Mike LaValliere

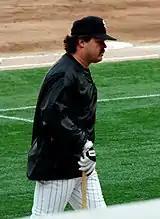
LaValliere with the Chicago White Sox in 1995

In spring training of the 1987 season, LaValliere was traded to the Pittsburgh Pirates alongside Andy Van Slyke and Mike Dunne in exchange for fellow catcher Tony Peña. LaValliere and Van Slyke later became stalwarts on the hugely successful Pirates teams of the early 1990s, when Pittsburgh went to three consecutive National League Championship Series from 1990 to 1992. The Pirates lost in all three of their NLCS appearances, in 1990 to the eventual World champion Cincinnati Reds and in 1991 and 1992 to the Atlanta Braves. In the 1992 NLCS, LaValliere was involved in the famous final play of Game 7, as Atlanta first baseman (and former Pirate) Sid Bream slid and just barely beat LaValliere's tag to score the Series-winning run for the Braves. LaValliere contends that he tagged Bream out, claiming that Bream's foot popped up over home and he tagged his back leg.